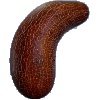
Label: Cucumber Ripe 1